Junior 7

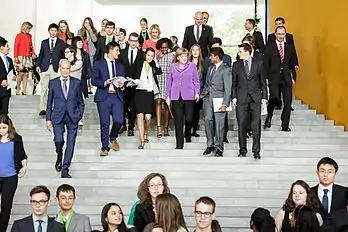

A J7 Summit with its new name was held in Berlin in May 2015 with 6 young people from each of the G7 countries selected, as well as 6 from Europe and 5 from Africa. During the summit, the delegates met with diplomats from their own country and with Chancellor Angela Merkel. This summit was a partnership between the German Federal Government, IJAB and UNICEF. Topics were the same as the G7 topics and the summit was held on 6–14 May 2015. A follow-up to this summit will also take place in Berlin in August 2016 with the same delegates hosted by the German Government.